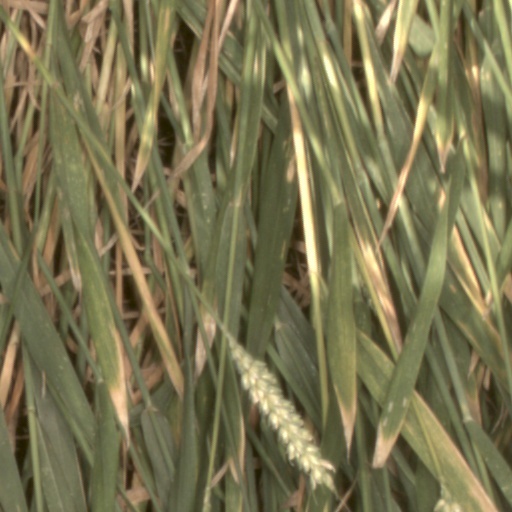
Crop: wheat